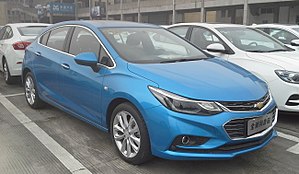
Chevrolet Cruze
Chevrolet Cruze II
Chevrolet Cruze er en personbilsmodel fra General Motors.